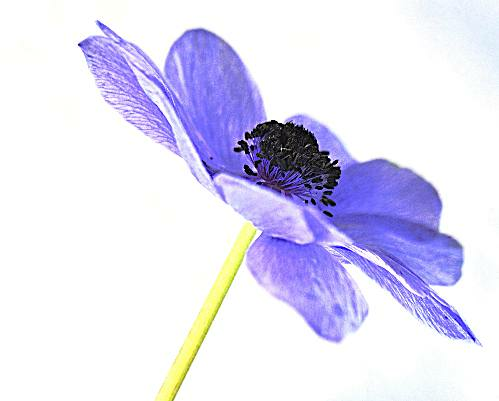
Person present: No